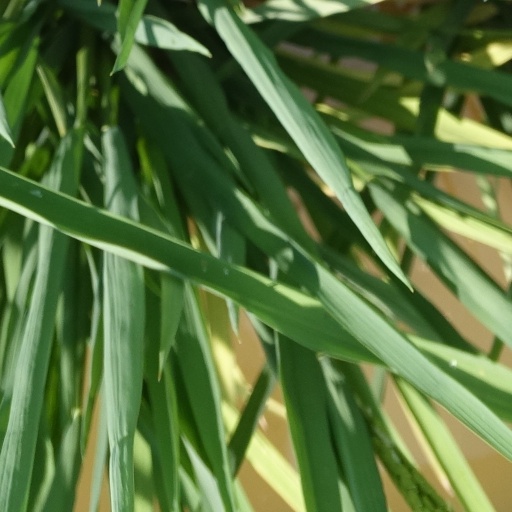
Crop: rice